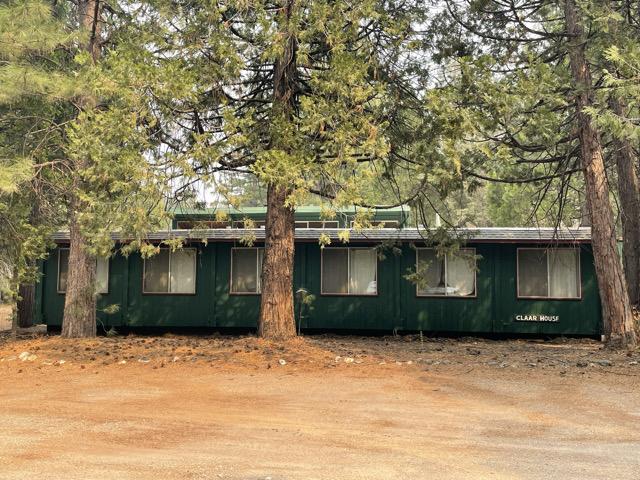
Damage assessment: no_damage